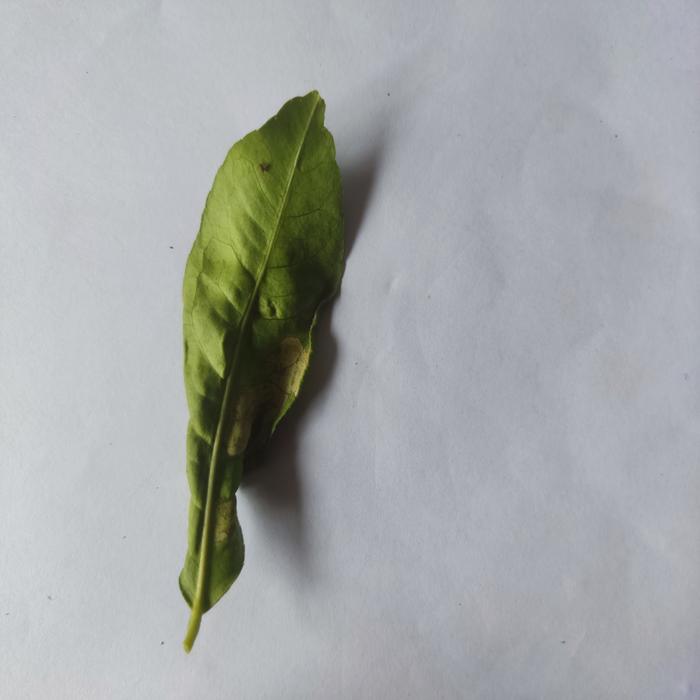
Crop: Lemon
Leaf condition: Leaf_Curl